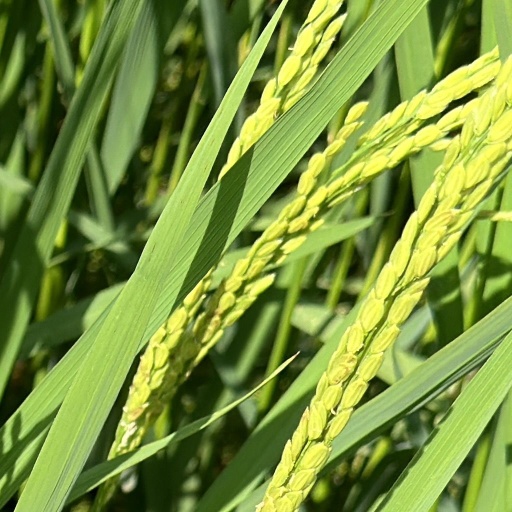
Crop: rice